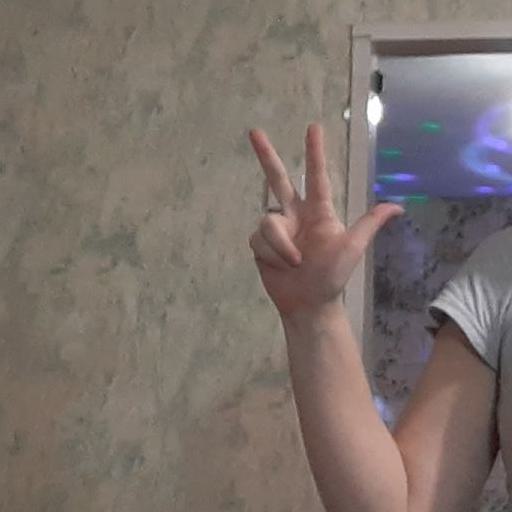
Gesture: three2